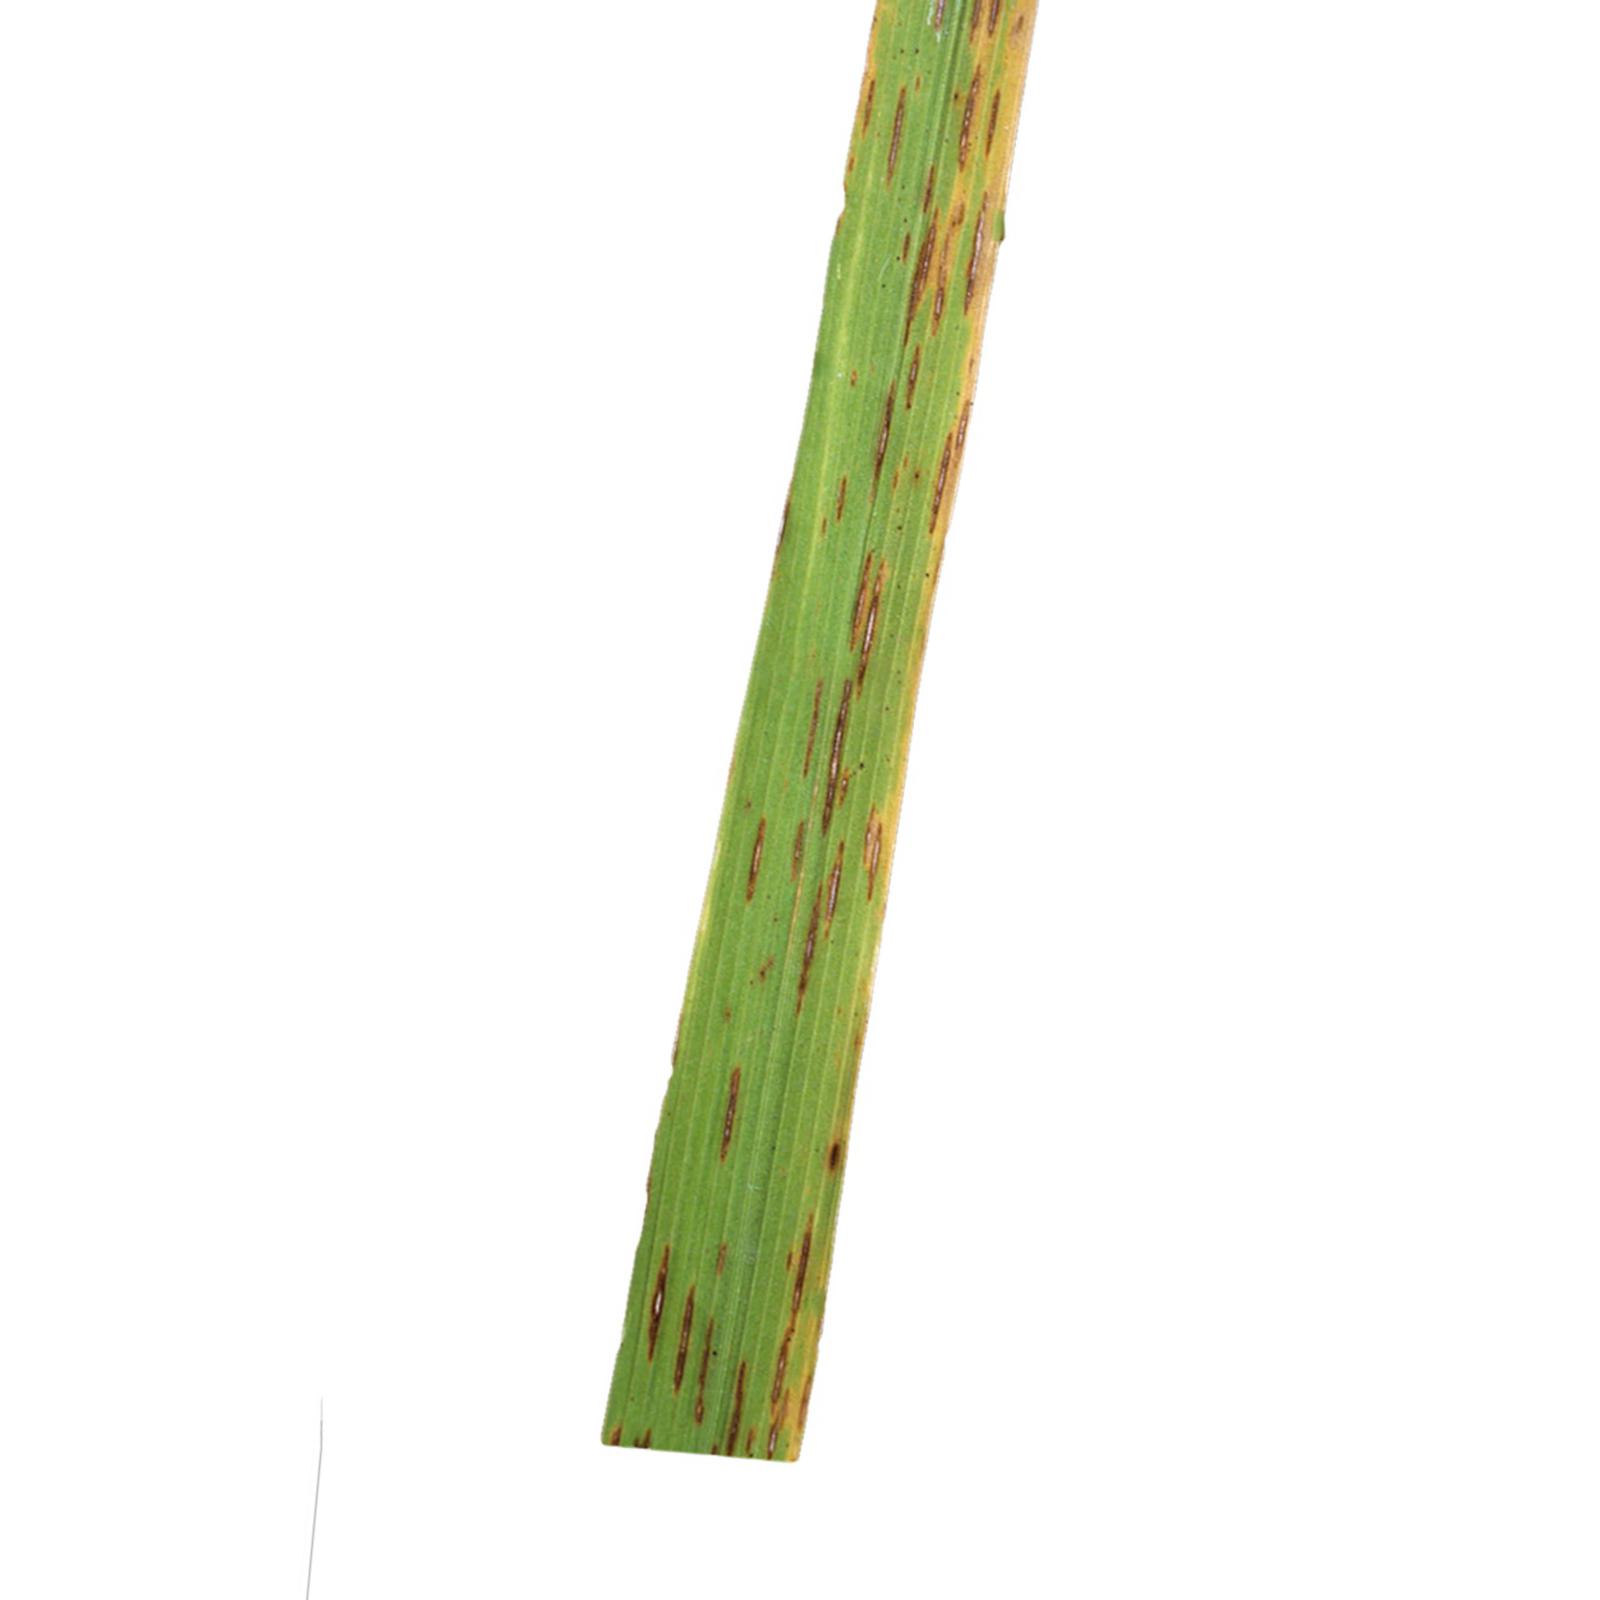
Nhãn: Bệnh Gạch Nâu ( Narrow Brown Spot )